Lake Mácha

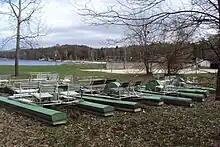
Beach in Doksy

Lake Mácha is located in the municipal territory of Doksy in the Liberec Region. It lies in the Ralsko Uplands and was established on the stream Robečský potok. It has an area of . It is the largest pond in the region and the 9th largest body of water in the country. It is located about southwest of Liberec and north of Prague.